Saint Anne's Shrine

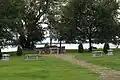
A crucifix and reflection area

The shrine is run by the Edmundite Fathers in cooperation with the Diocese of Burlington. The shrine hosts various functions, such as retreats, pilgrimages, and the Annual Diocesan Family Day Mass.